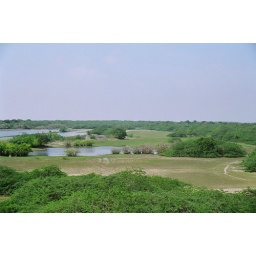
from a watch tower - the one and only fresh water swamp in the village.